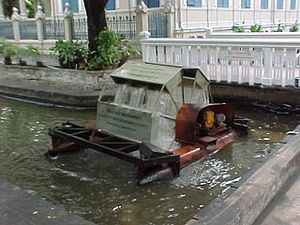
Bhumibol Adulyadej / Liv / Opfinder
Chaipattana aerator, kong Bhumibols opfindelse til at lufte vandet i floder, kanaler og moser for at bekæmpe vandforurening
Kong Bhumibol Adulyadej, Rama IX af Thailand var den niende konge fra Thailands Chakri-dynasti. Han var søn af Mahidol Adulyadej, prins af Songkla og Srinagarindra, og han overtog tronen efter at hans bror kong Ananda Mahidols døde i 1946. Kong Bhumibol blev formelt kronet i 1950. Bhumibol Adulyadej regerede siden 9. juni 1946, og han var på tidspunktet for sin død, verdens længst siddende statsoverhoved og den længst regerende monark i Thailands historie med en regeringstid på 70 år og 126 dage.